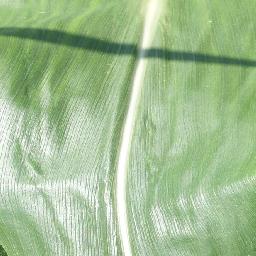
Label: Corn___healthy